Ogaden War

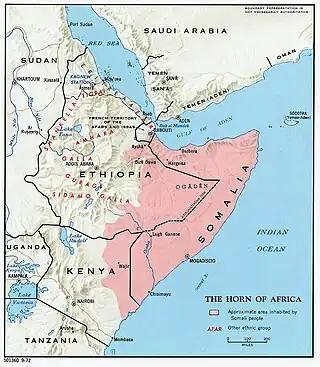
Approximate extent of Greater Somalia

In September 1974, Emperor Haile Selassie had been overthrown by the Derg military council, marking a period of turmoil. The Derg quickly fell into internal conflict to determine who would have primacy. Meanwhile, various anti-Derg groups as well as separatist movements began emerging throughout the country.